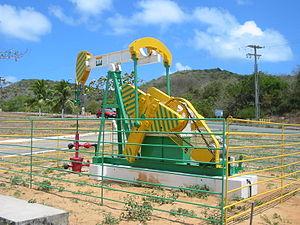
L'industrie pétrolière traite de la chaîne industrielle du pétrole et du gaz de pétrole, du gisement jusqu'au consommateur.